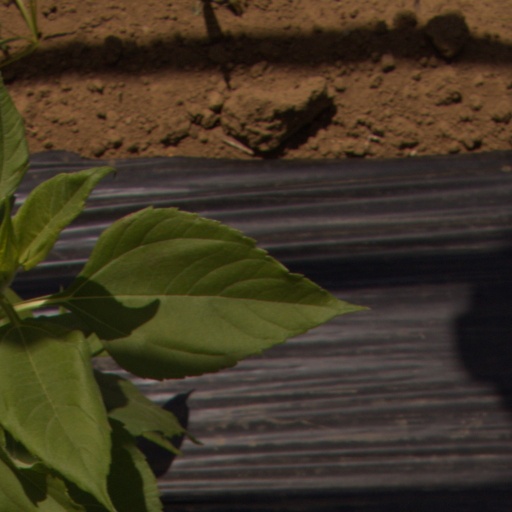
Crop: Jerusalem artichoke